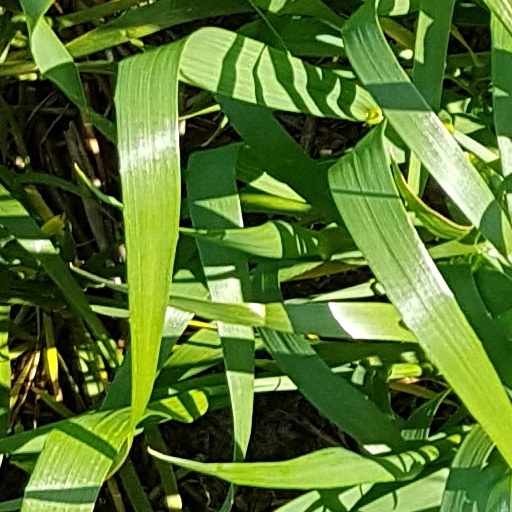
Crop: wheat